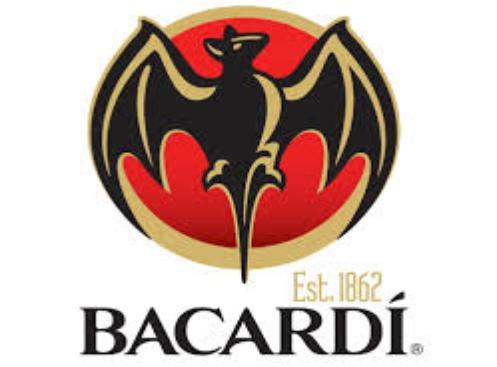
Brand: Bacardi
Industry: Food